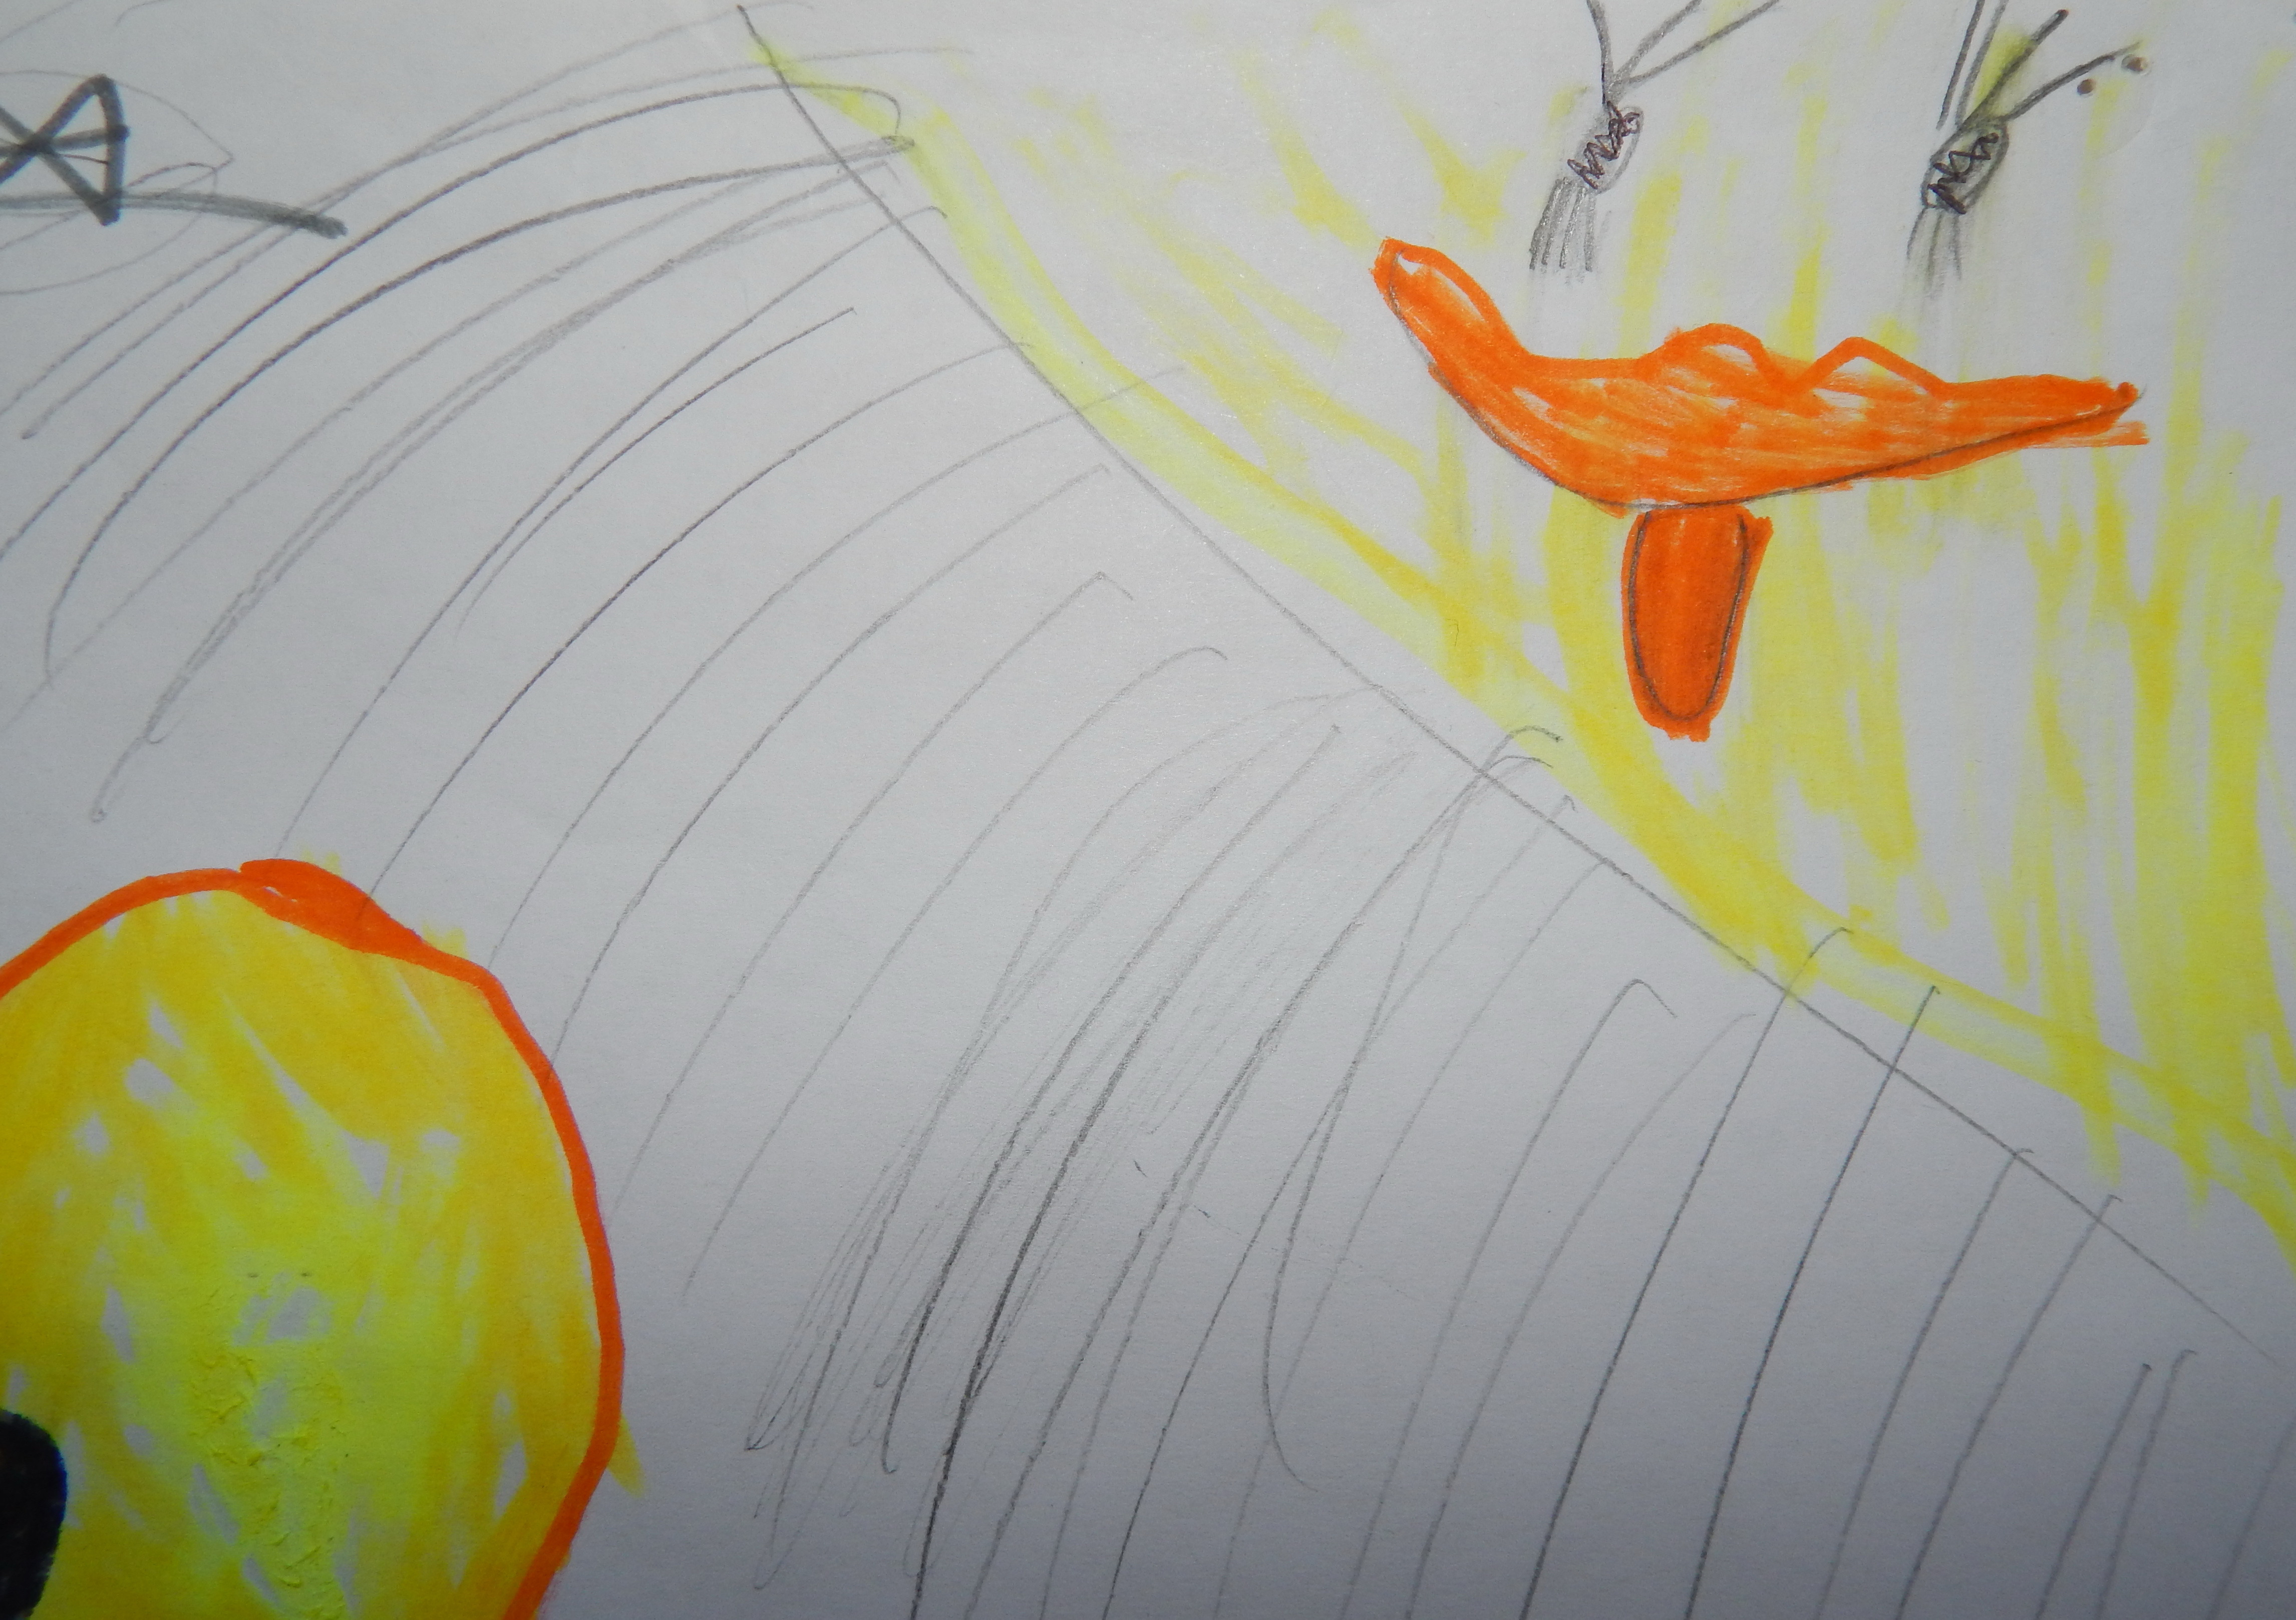
drawing, paper, gouache, picture, art, background, illustration, draw, naive, sky, image, artistic, artwork, world, sketch, pencil, vector, nature, autumn, red, yellow, bright, vintage, retro, painting, visual arts, acrylic paint, paint, organism, modern art, child art, watercolor paint, wing, graphics